Douglas Mossman

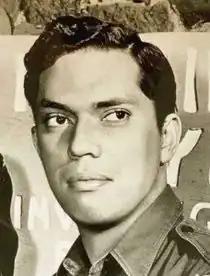
Publicity Photo of Douglas Mossman

Douglas Kinilau Mossman, also credited as Doug Mossman (April 7, 1933 – May 18, 2021) was an American actor known for his recurring role as Detective Frank Kamana on the original "Hawaii Five-O" from 1974 to 1976. In addition to playing the role of Kamana, Mossman played twelve additional characters during the series 12 year run (27 episodes). He also had a recurring role as police officer Moke on "Hawaiian Eye" (119 episodes), as well as appearing in other productions shot in Hawaii.